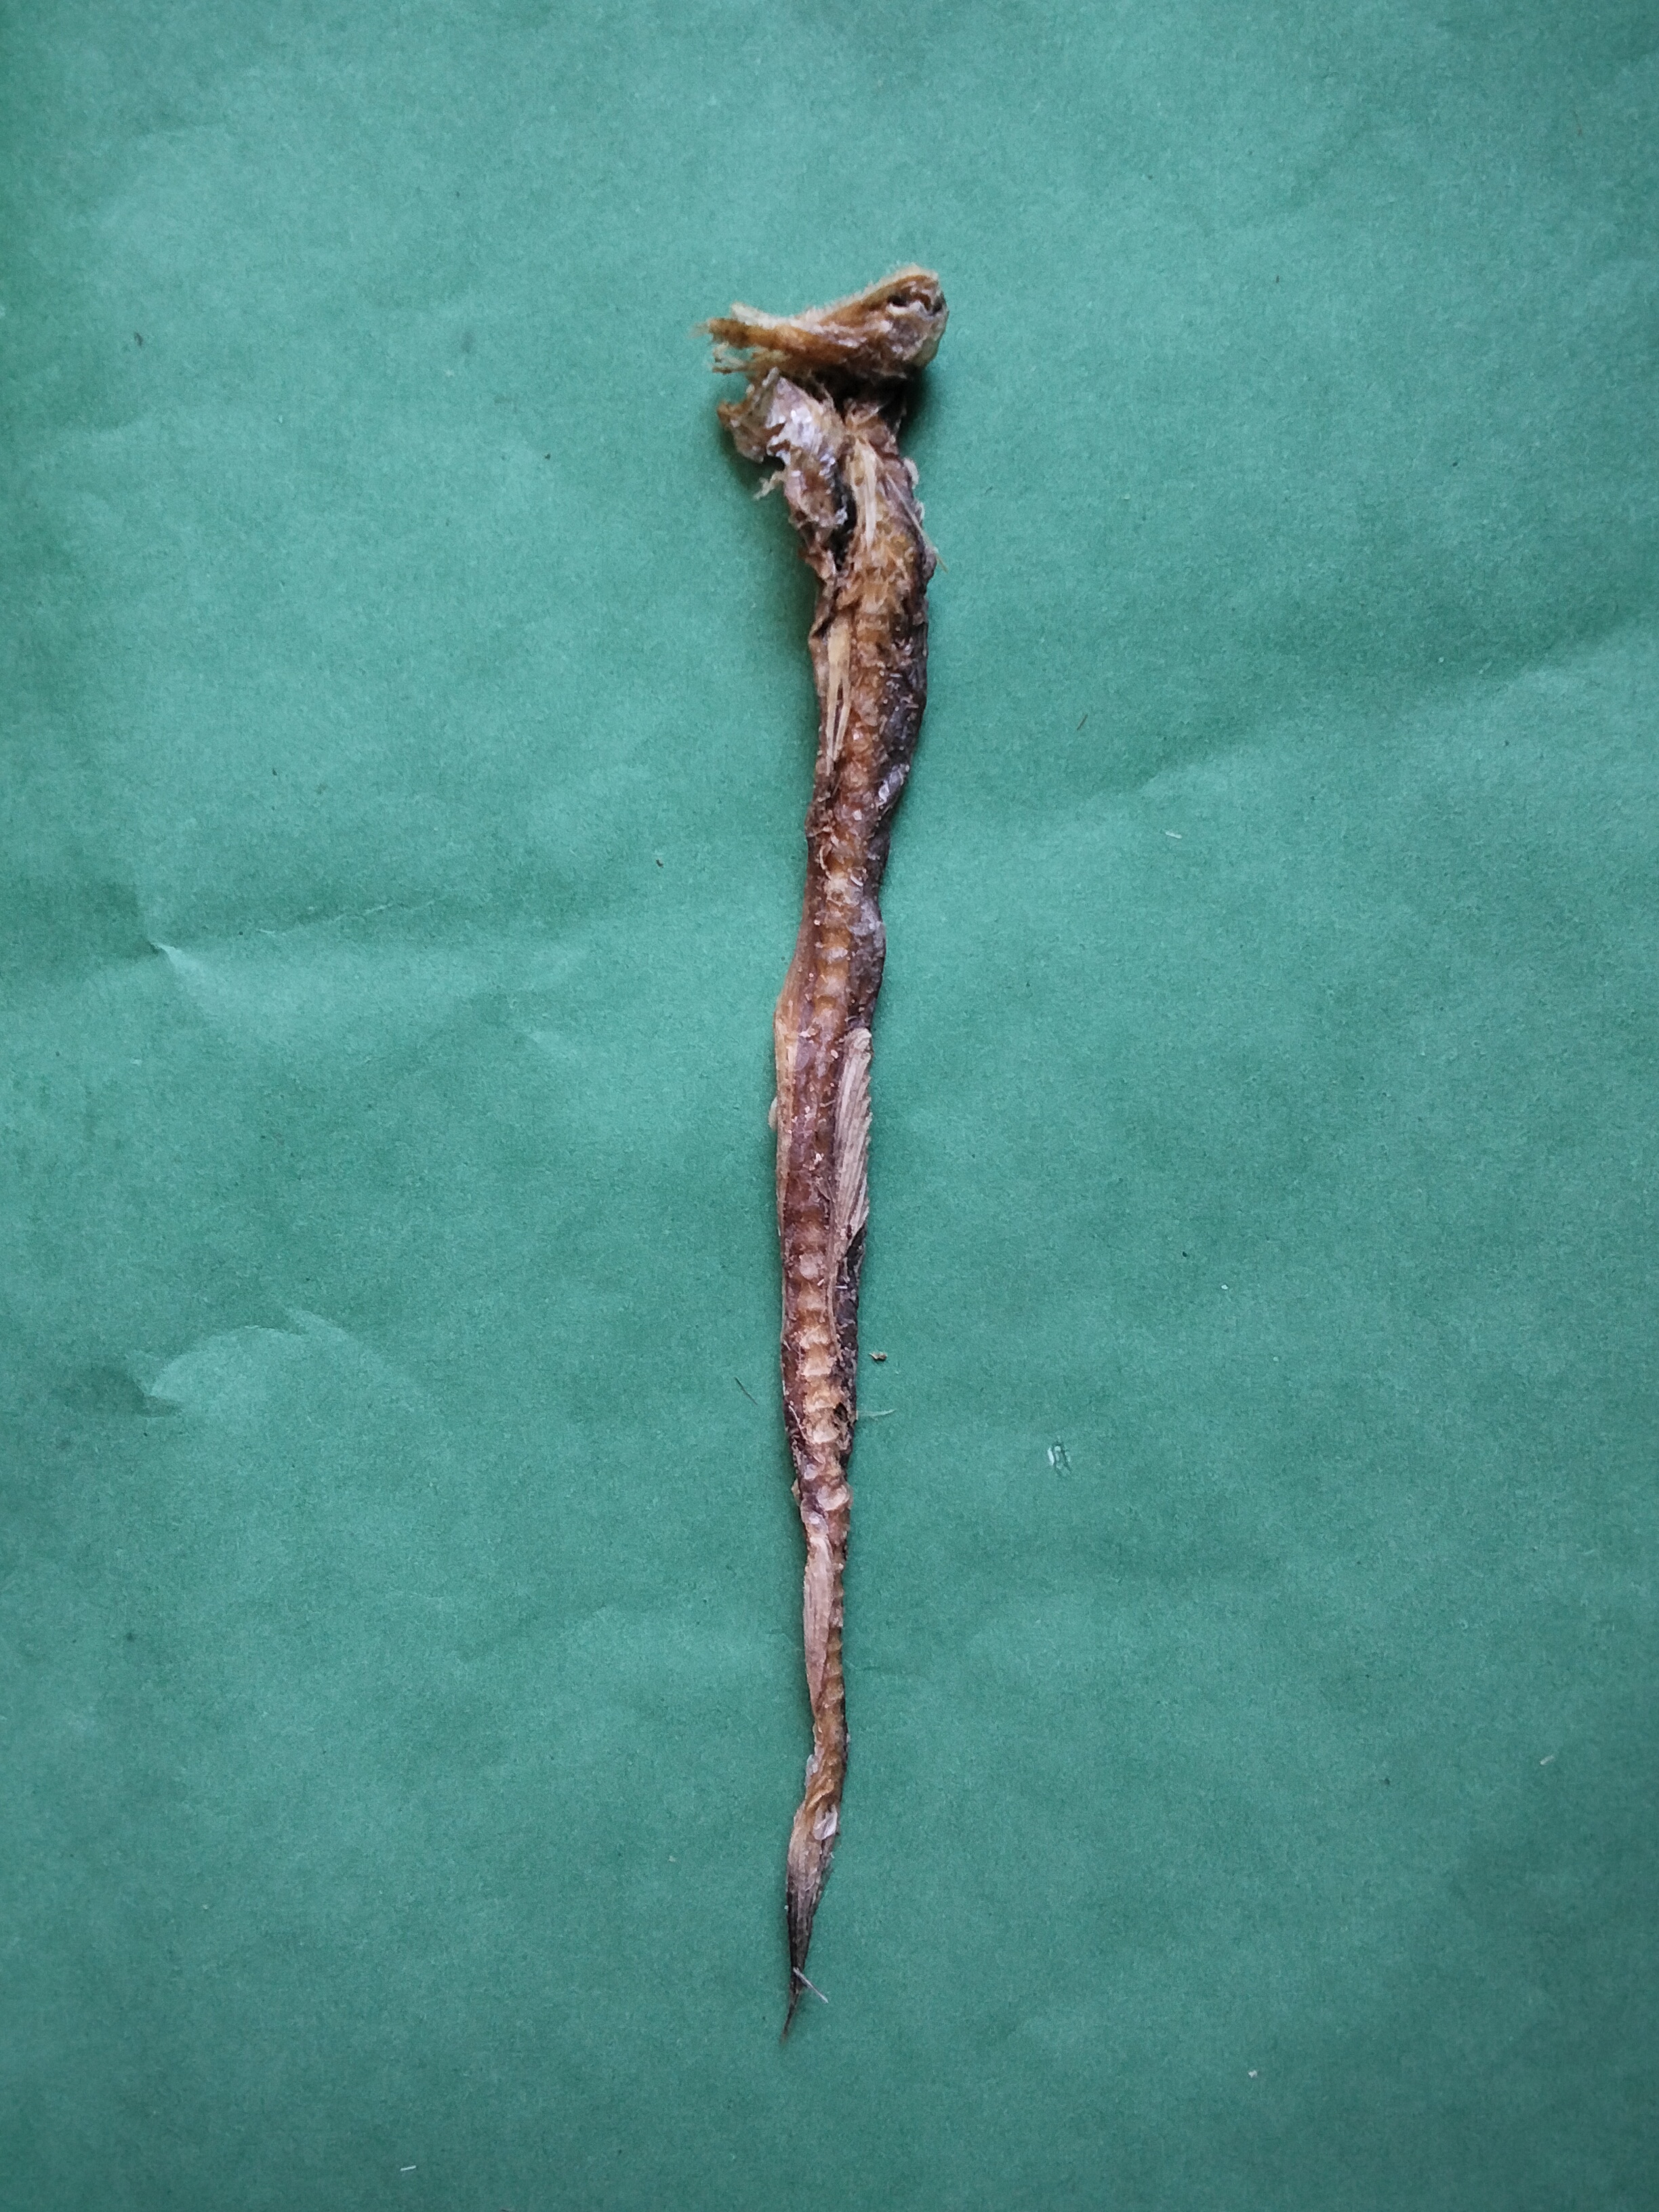
Species: Loitta